M10 (panel building)

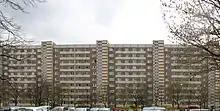
M10 with original facade in Magdeburg Neustädter

M10 is a type of a residential panel building in East Germany. The "M" stands for Magdeburg where they have been built since the early 1970s.